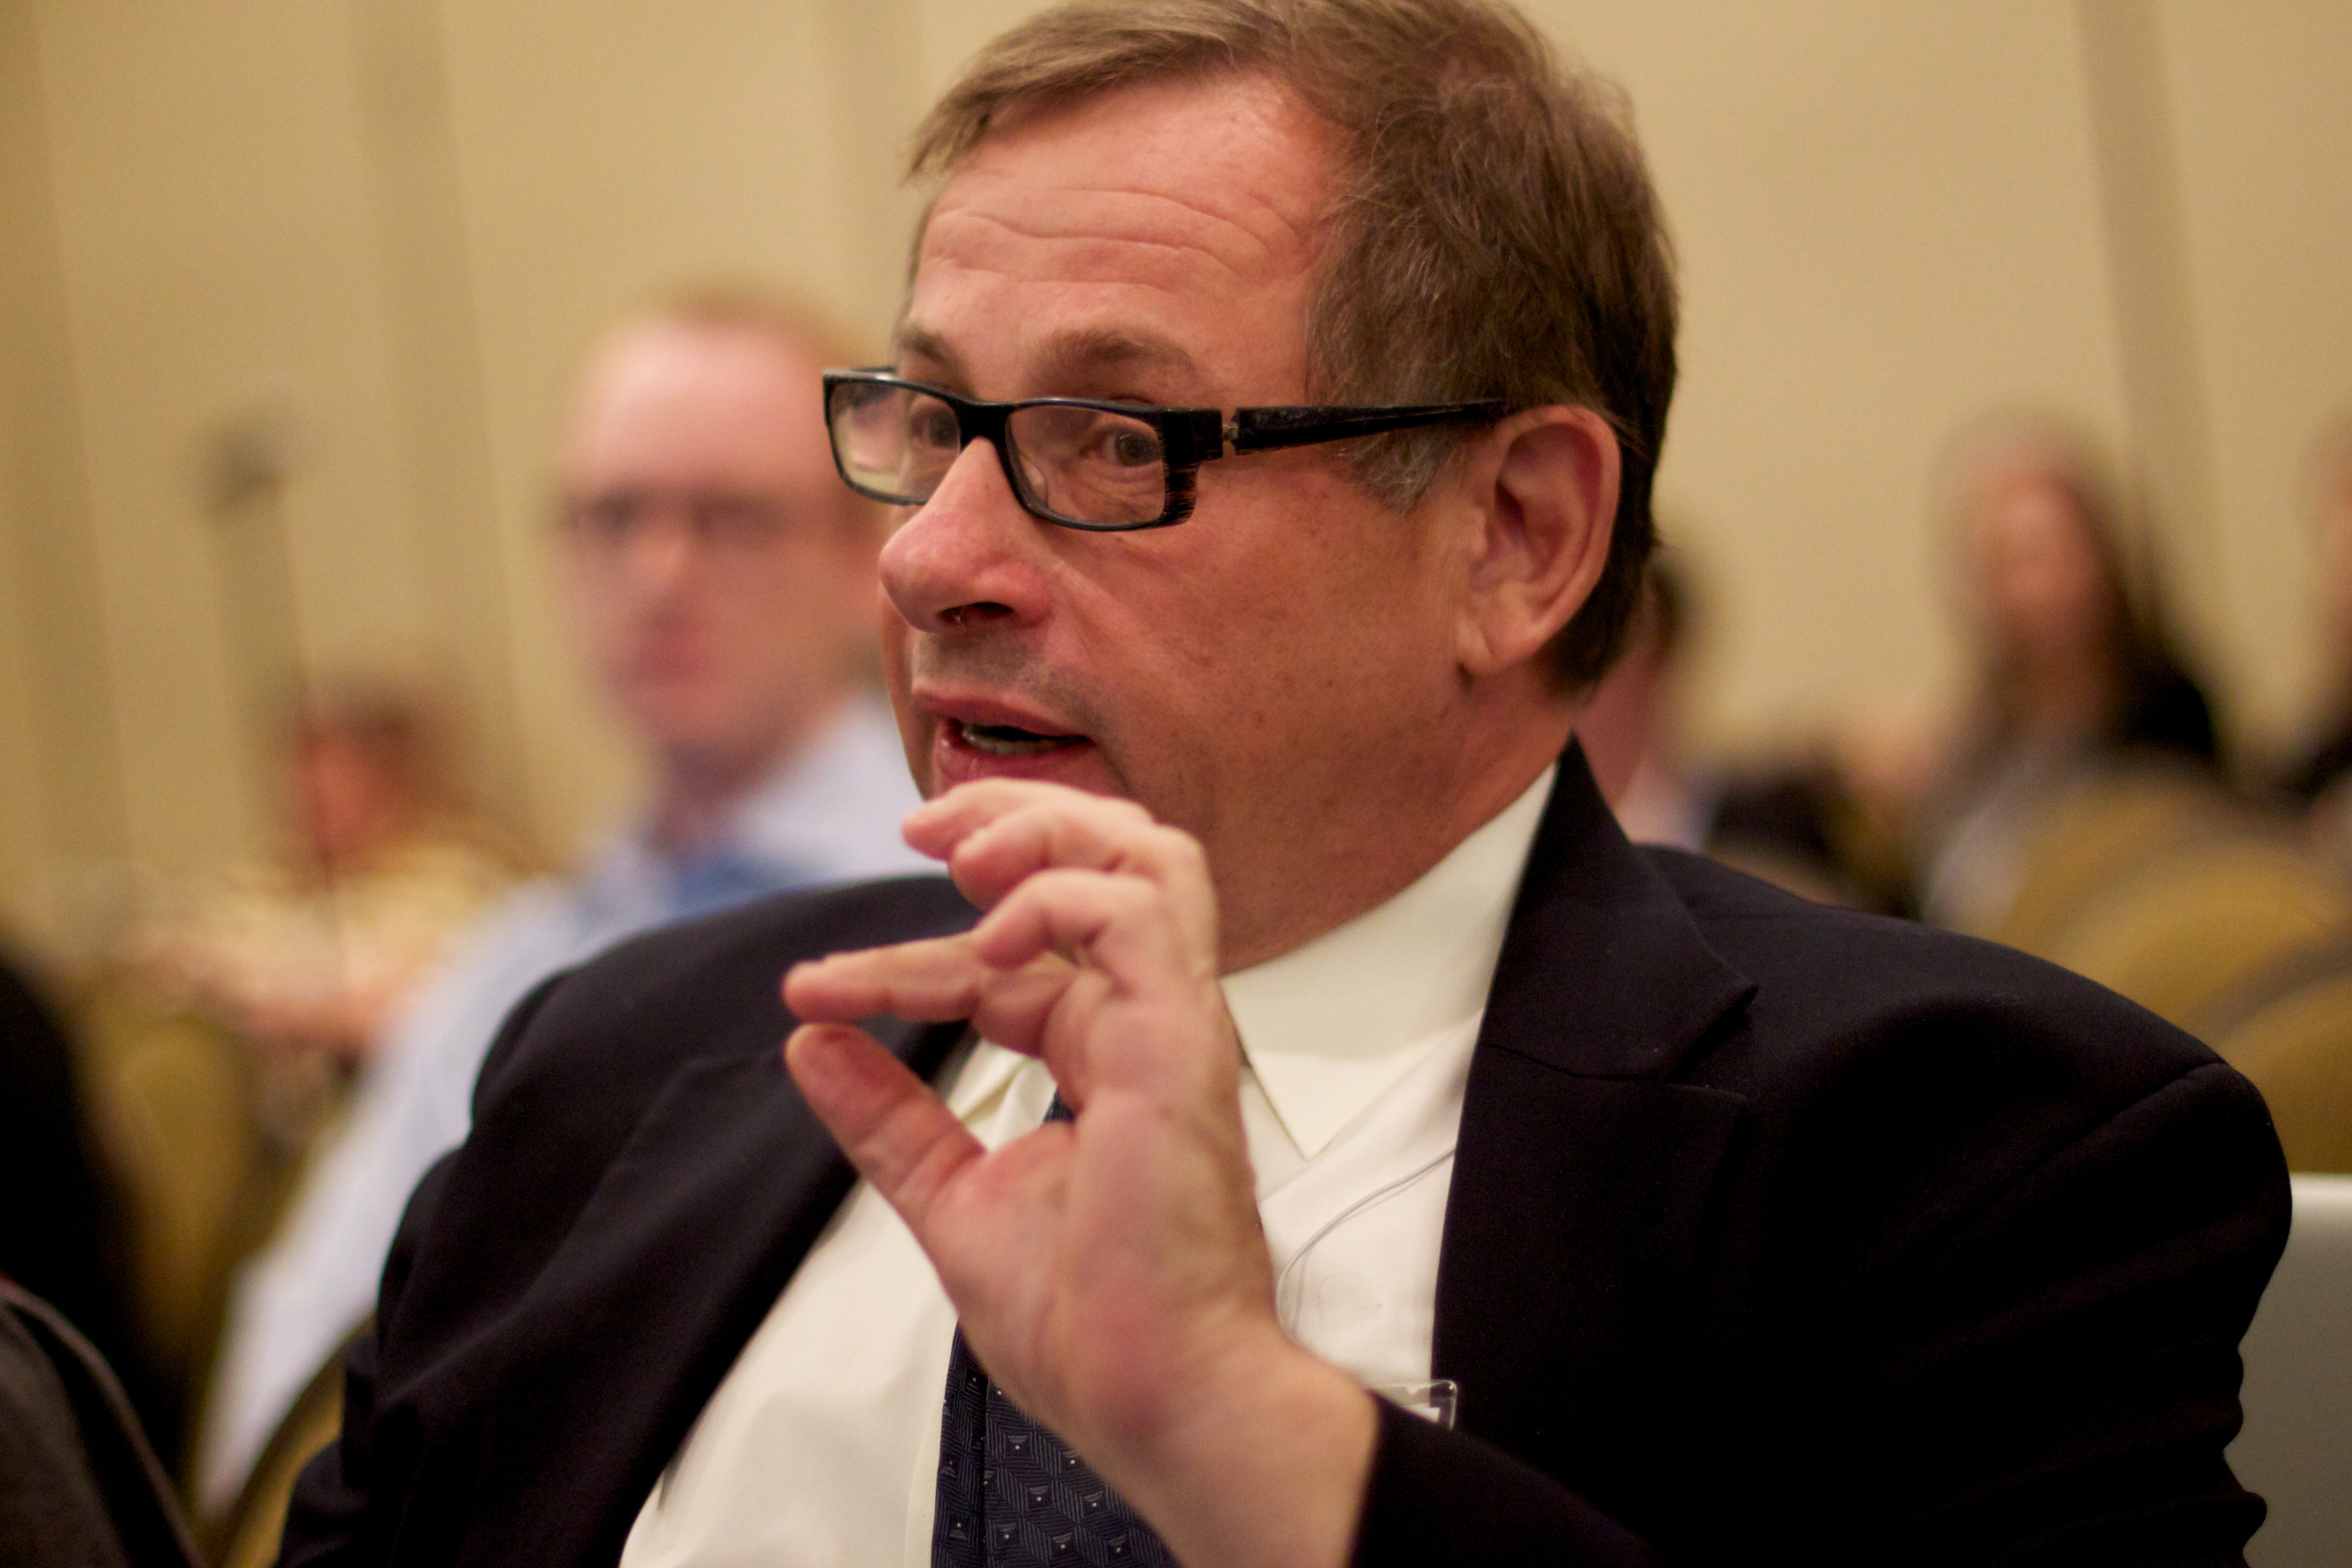
man, person, conversation, glasses, speech, plpconnectu, mcn2010